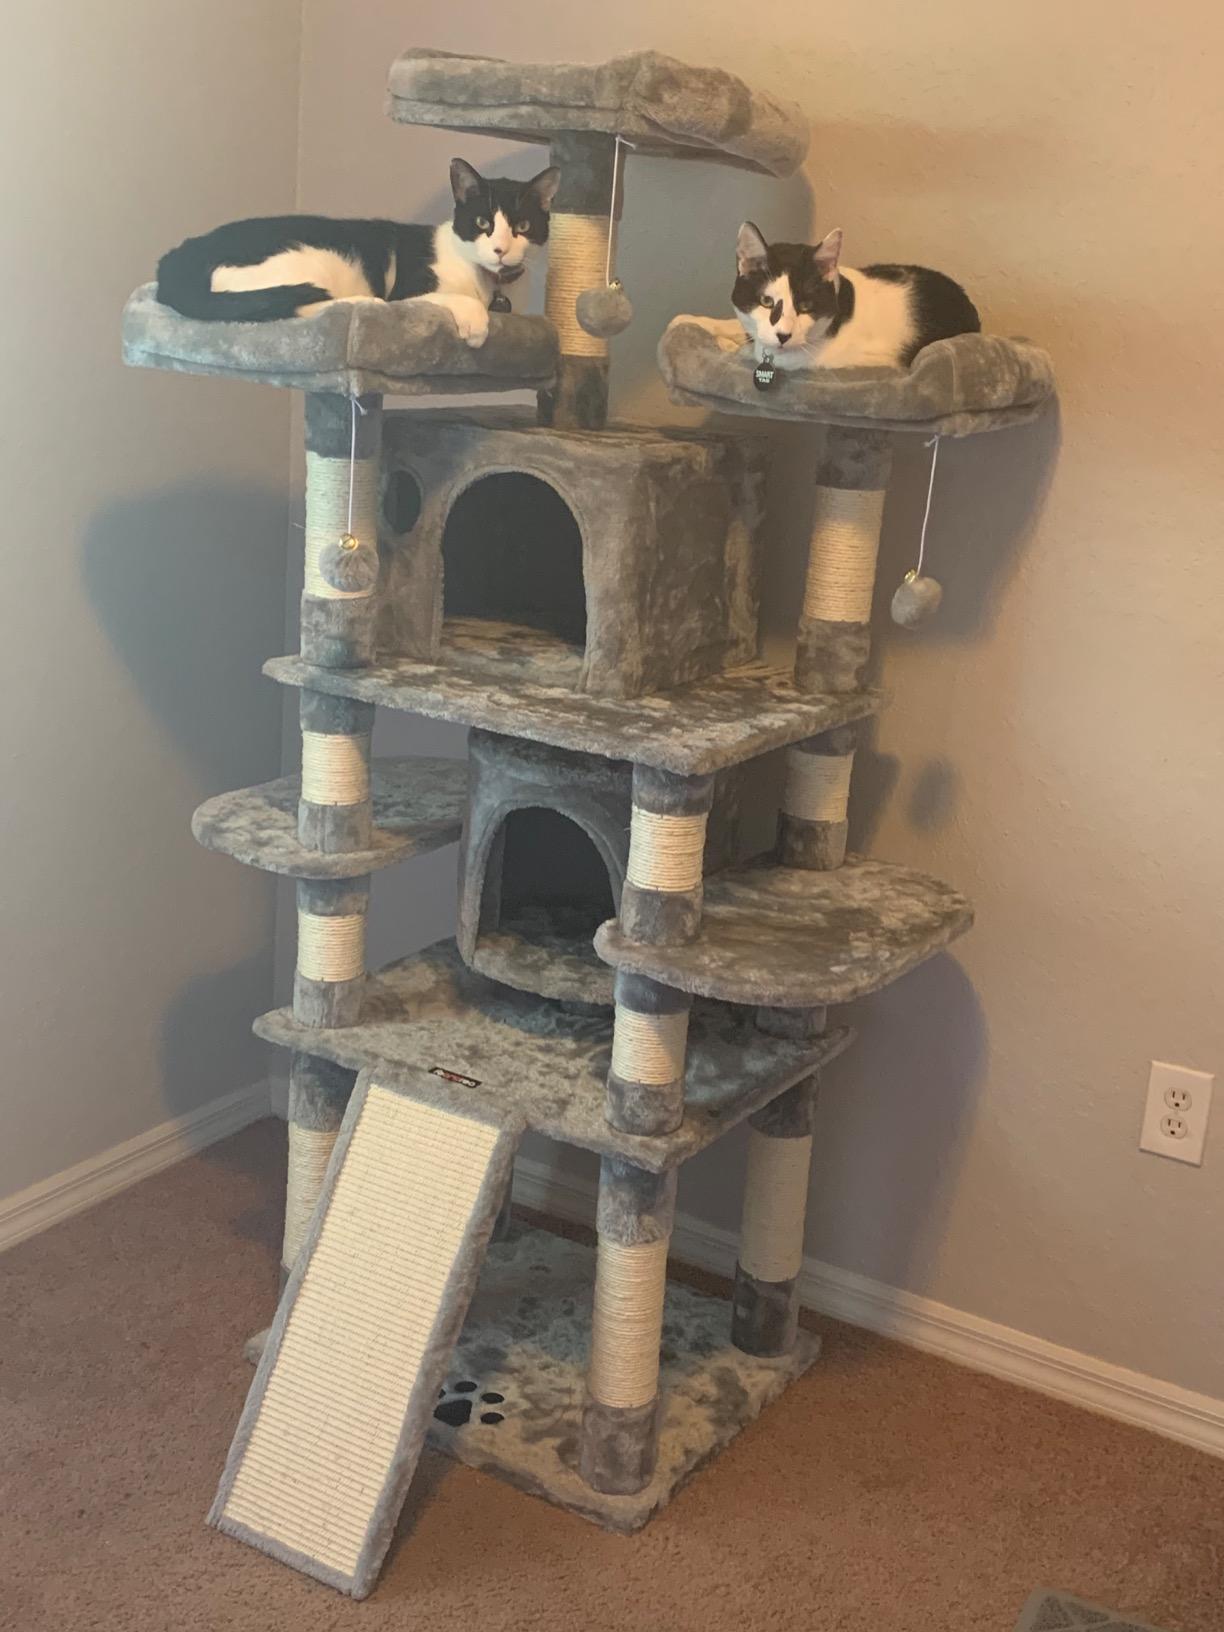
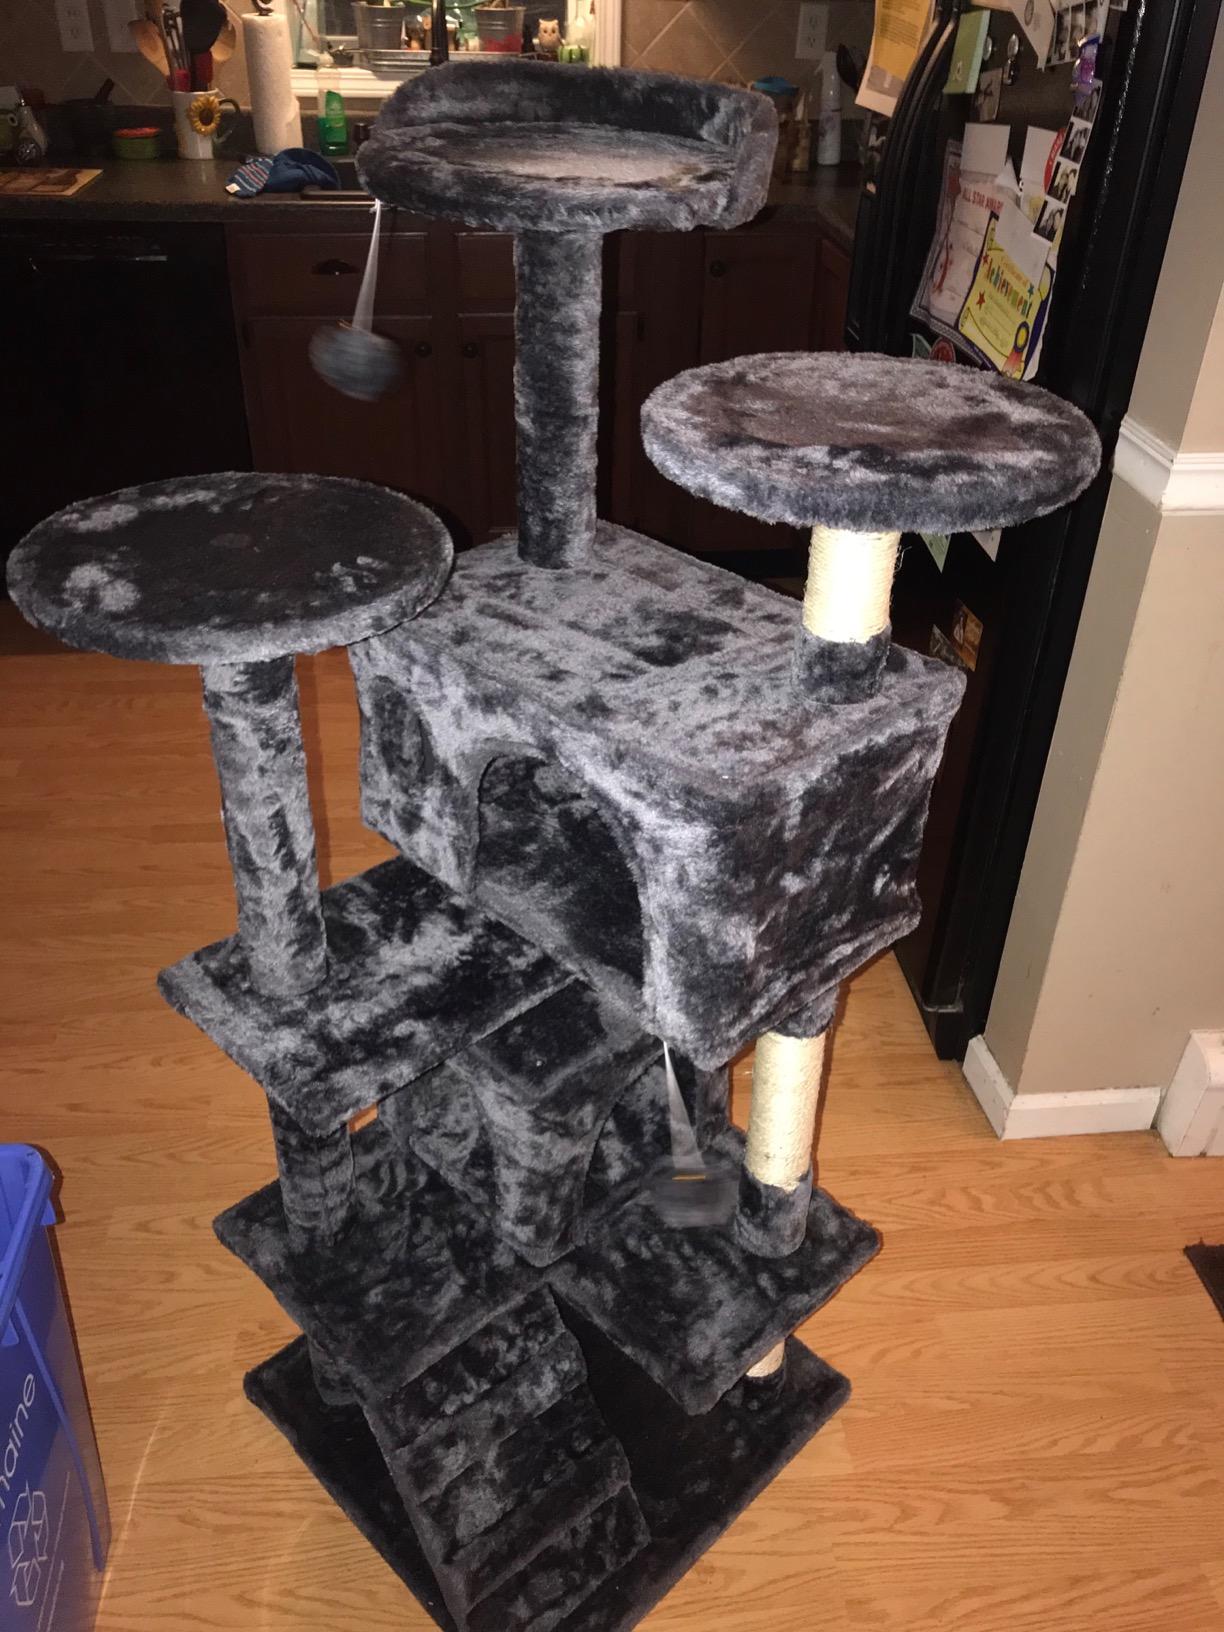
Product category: items_cat tree
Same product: no